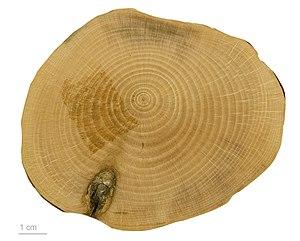
Camellia est un genre de plantes à fleurs de la famille des Theaceae, originaire d'Asie orientale et méridionale de l'est depuis la chaîne himalayenne, au Japon et en Indonésie, connues sous le nom de cháhuā en chinois, de tsubaki en japonais, de dongbaek-kkot en coréen et de hoa trà ou hoa chè en vietnamien. Le nombre d'espèces que contient le genre varie, selon les botanistes, entre 100 et 250.